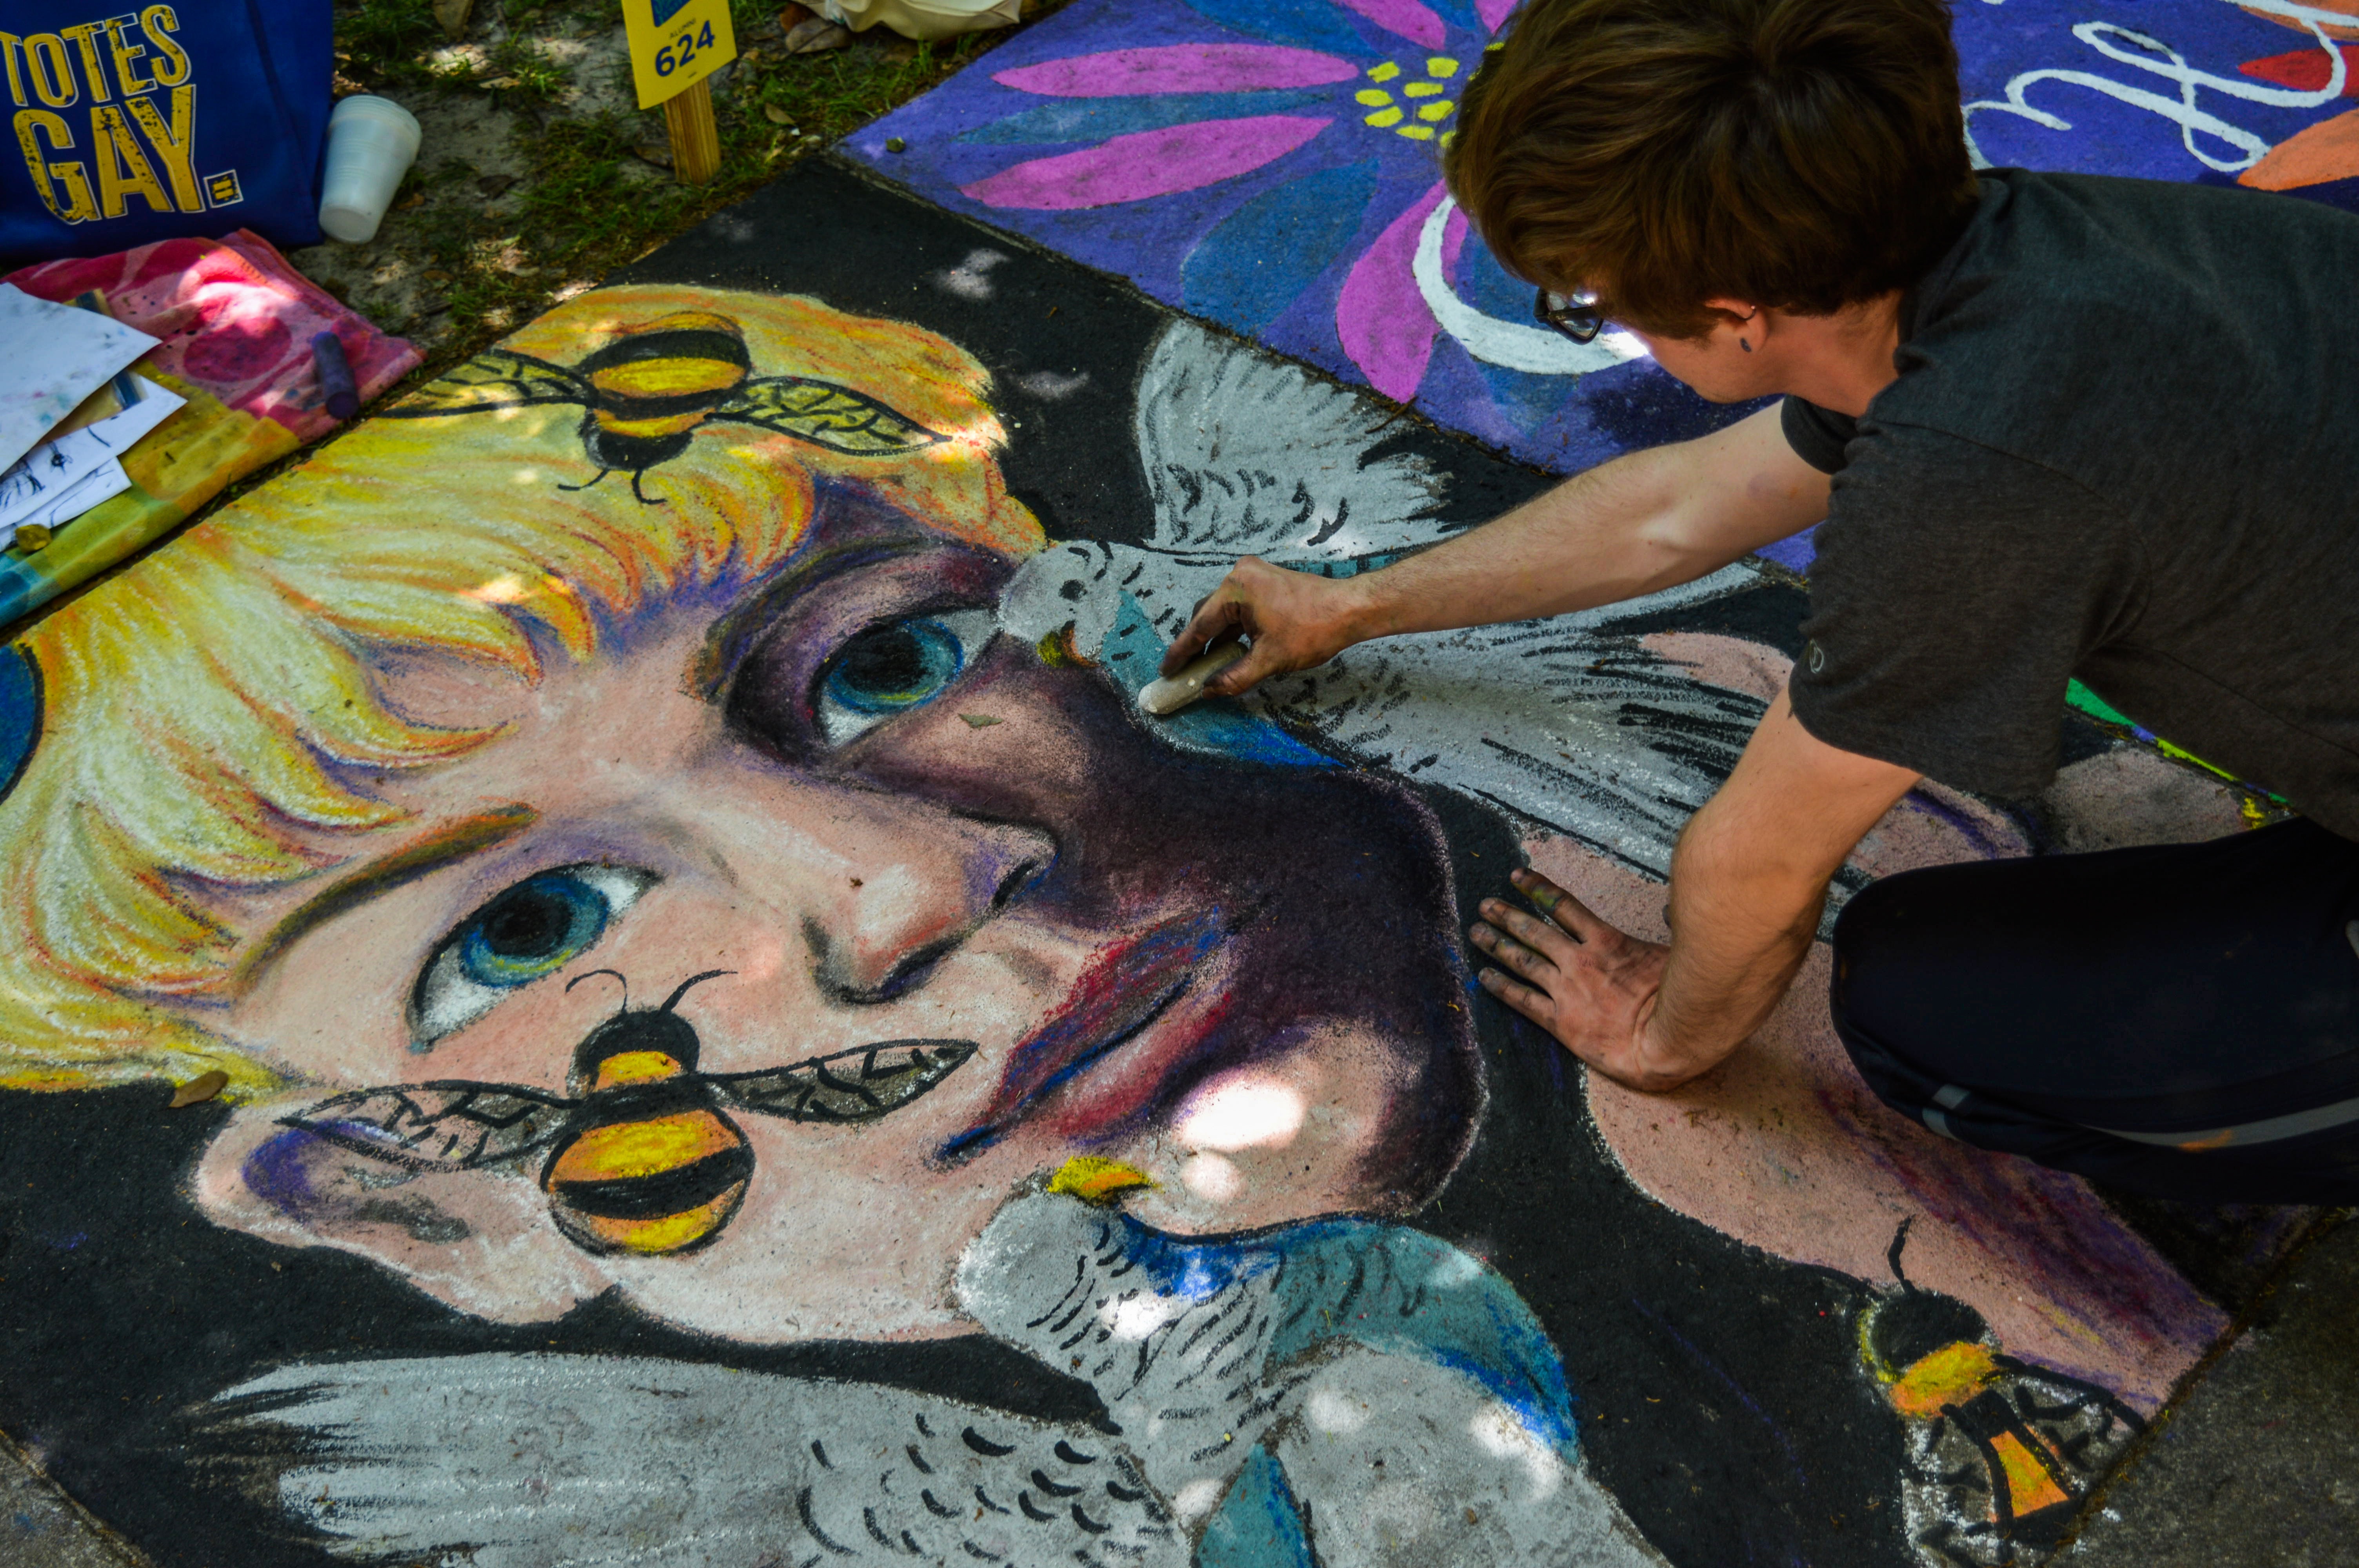
street art, art, graffiti, mural, artist, illustration, painting, visual arts, event, fiction